Miss Russia 2010

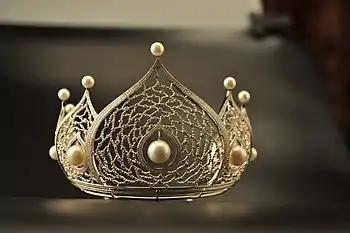
The new crown for the winner of the contest "Miss Russia 2010"

2 March 2010 and in the"Imperial Park Hotels & SPA"»a presentation of a new crown made jewelry house Jewellery Theatre. The crown is made of white gold, 750 carats at its decoration took 2,358 diamonds weighing 62 carats, 14 jewel, the diameter of the largest of whom is 19 mm.- Presentation of the new Crown National Competition "Miss Russia" Decoration estimated at one million dollars. In its manufacturer for jewelers took about three months. The creators assure that the new crown, unlike the predecessor of the corona is much more convenient and easier to order – weighs only a pound. In this regard, Miss Russia 2009 Sofia Rudyeva stated the following: